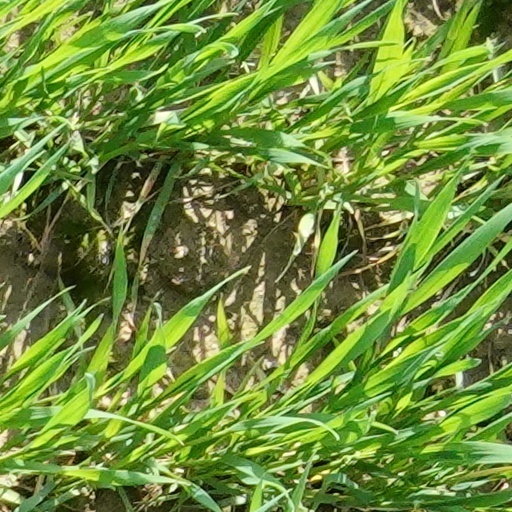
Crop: wheat